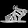
Label: Sandal